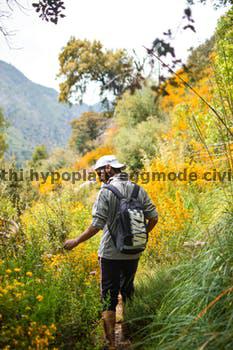
Label: Watermark